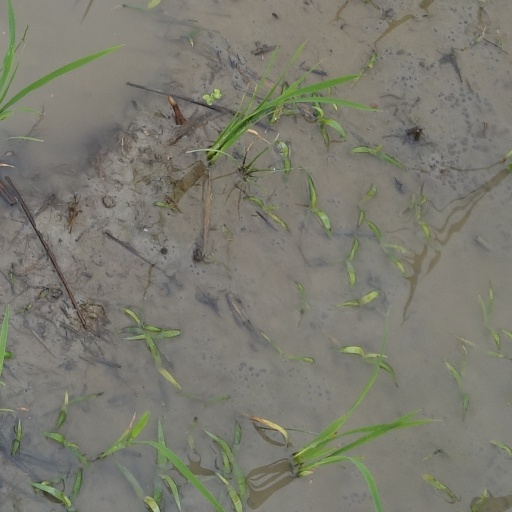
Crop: rice